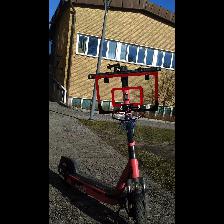
Label: NonHuman